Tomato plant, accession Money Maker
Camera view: vertical (180 deg); turntable rotation: 60 degrees
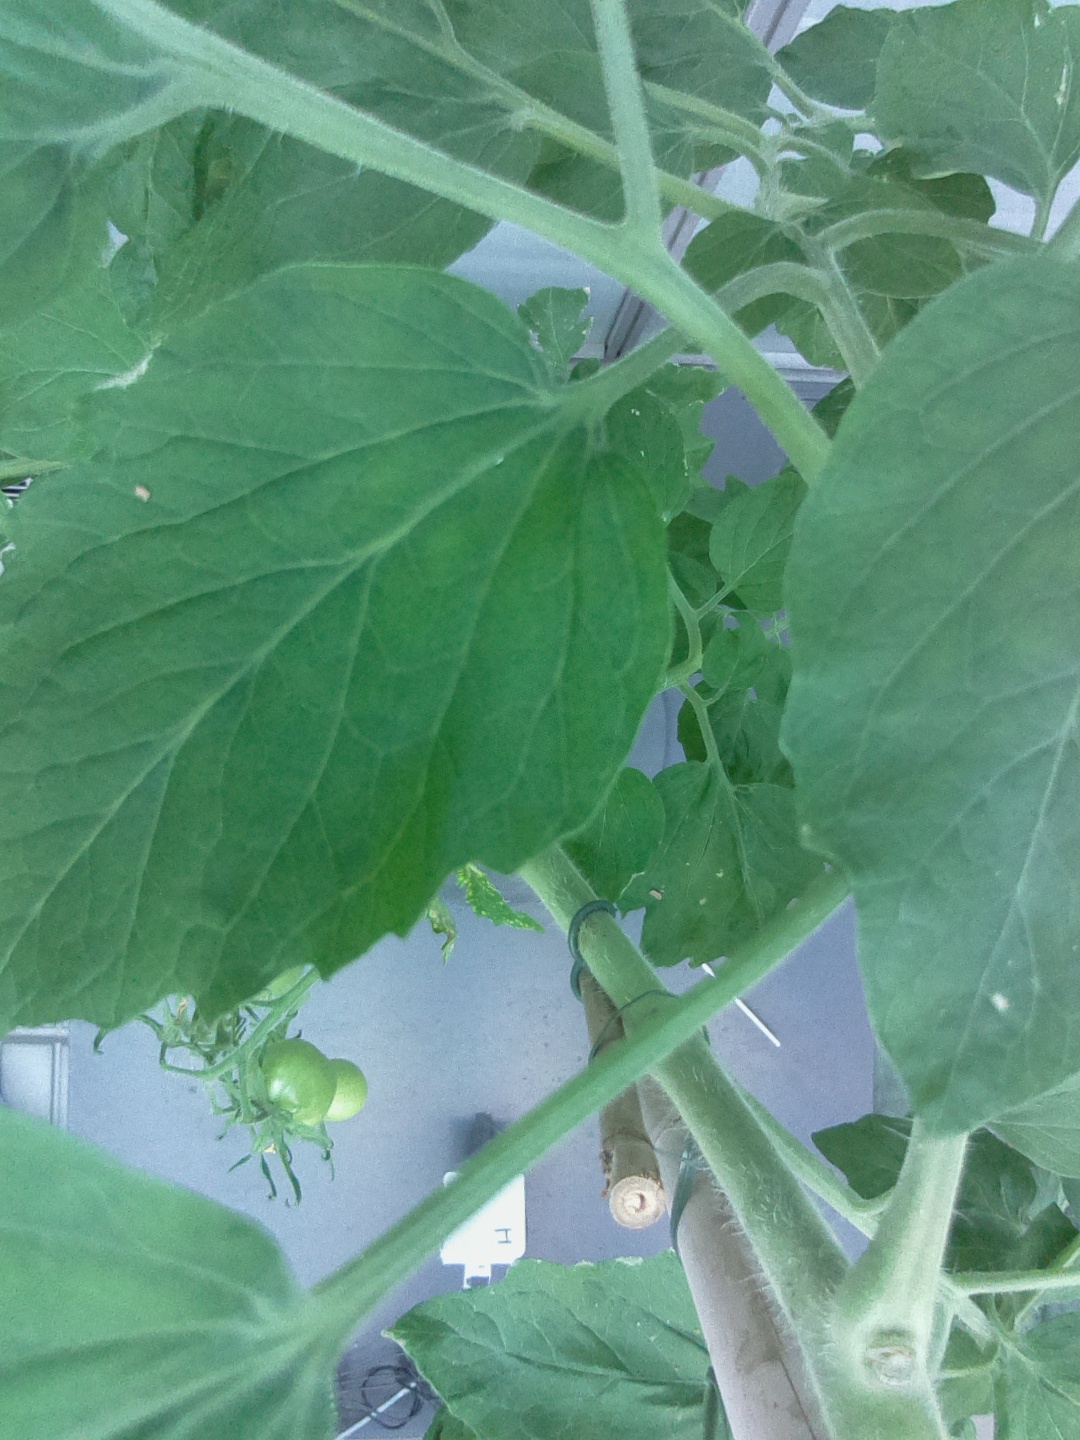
BBCH growth stage 73: 30%-40% of final fruit size